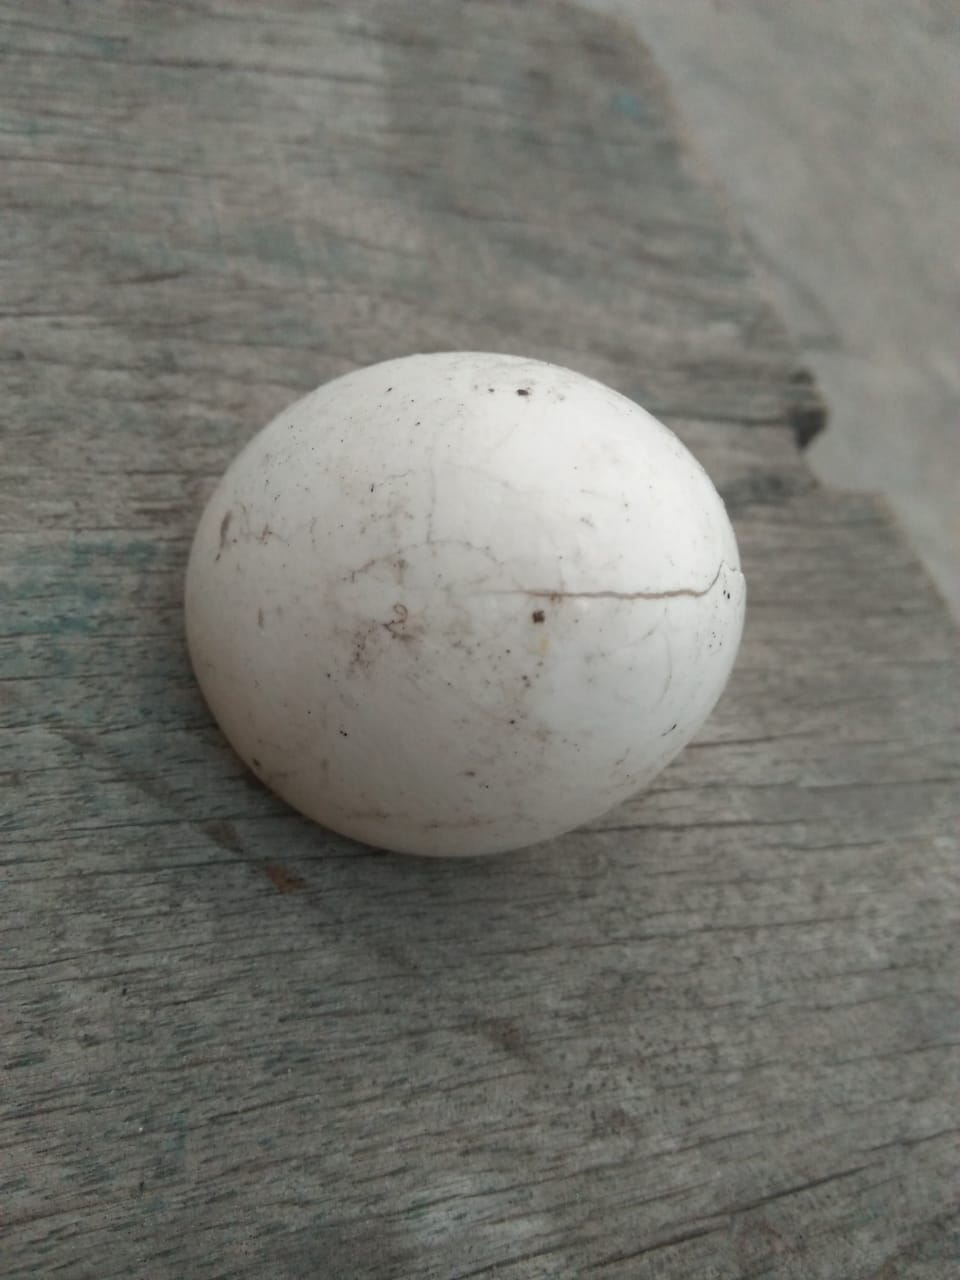
Label: eggshells